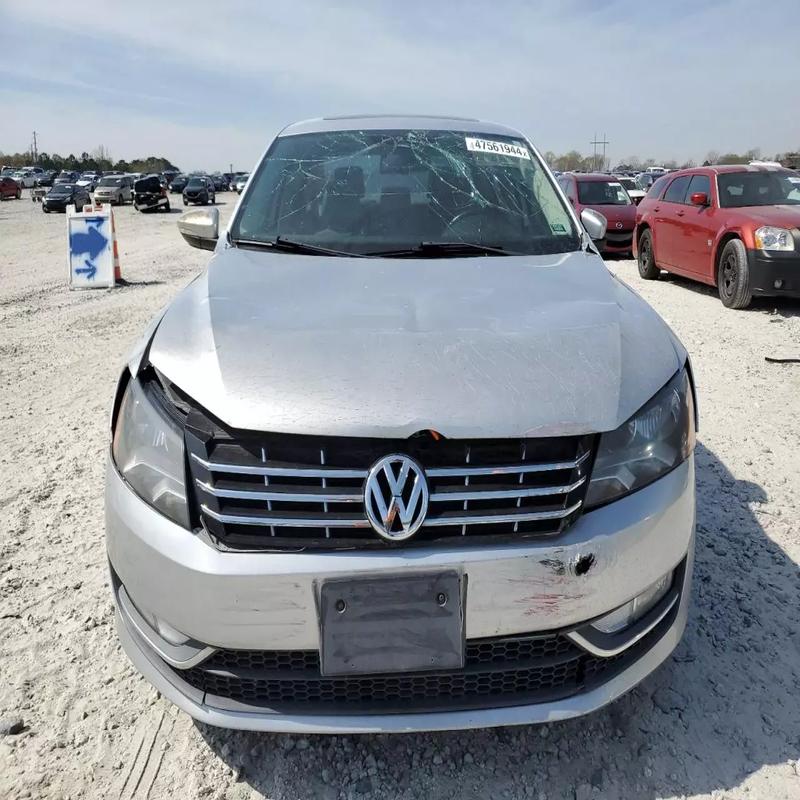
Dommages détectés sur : pare-choc avant, capot, pare-brise avant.
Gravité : majeur